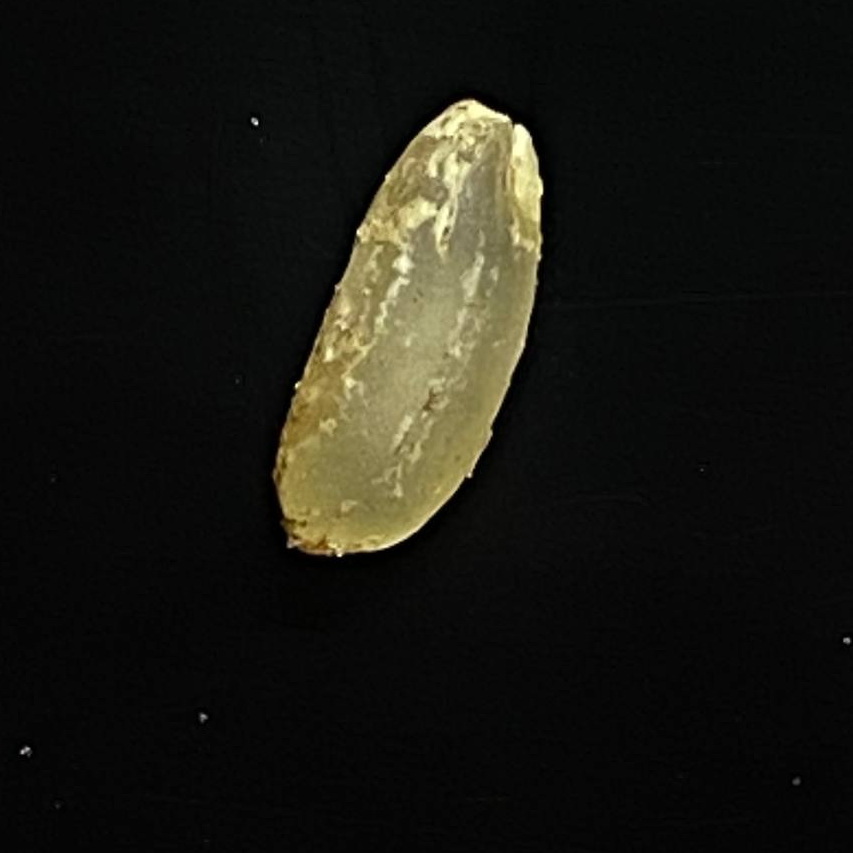
Rice variety: Ganjiya